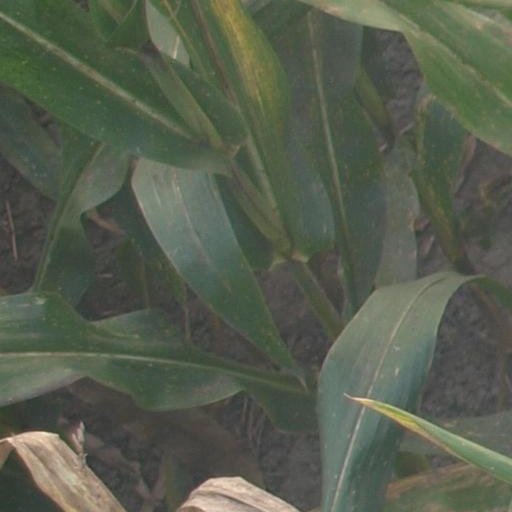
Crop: maize; corn